Sky position (RA, Dec in degrees): 166.633, 24.131
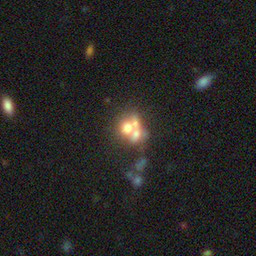
Galaxy morphology: Merging Galaxies